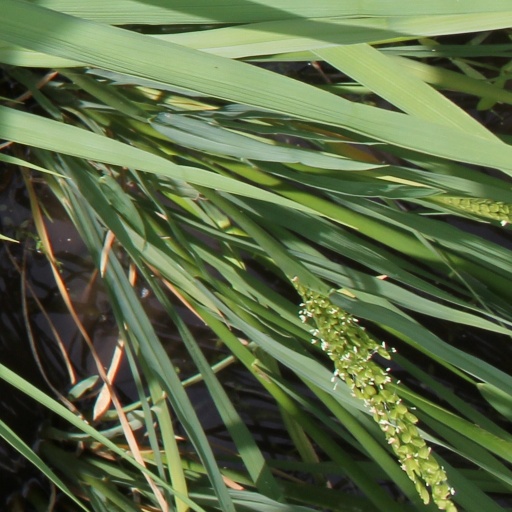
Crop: rice